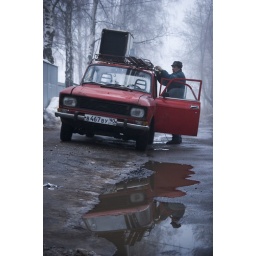
A man in the outskirts of Moscow secures a small stove atop his car early one spring morning.